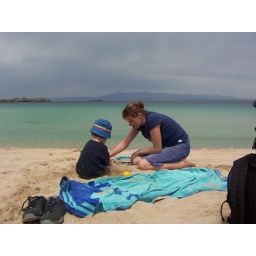
Rachel and Dan on the beach with the mountains of Corsica in the background